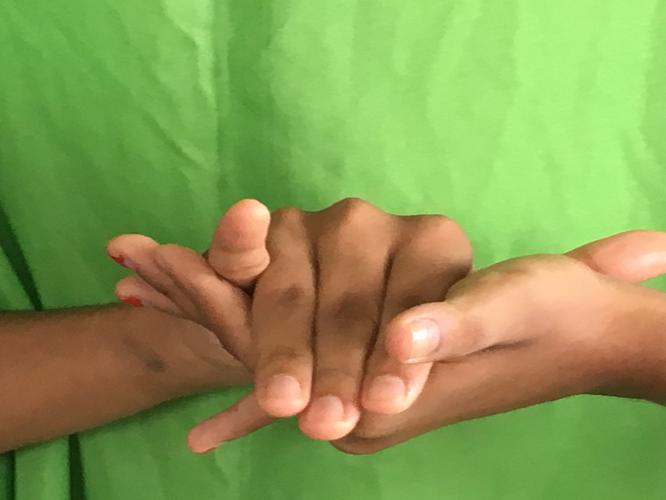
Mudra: Kurma
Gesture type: double_hand